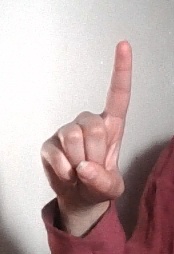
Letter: bb